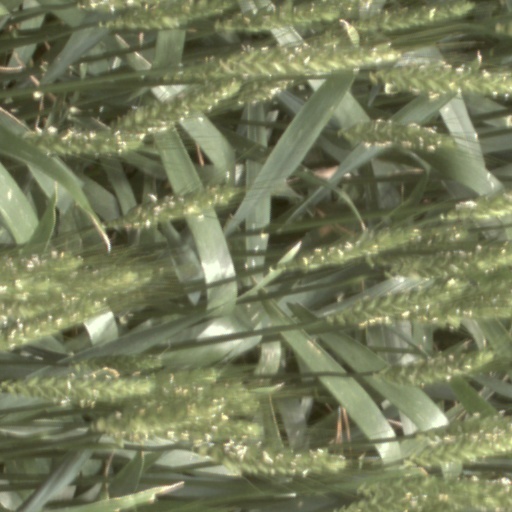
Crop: wheat